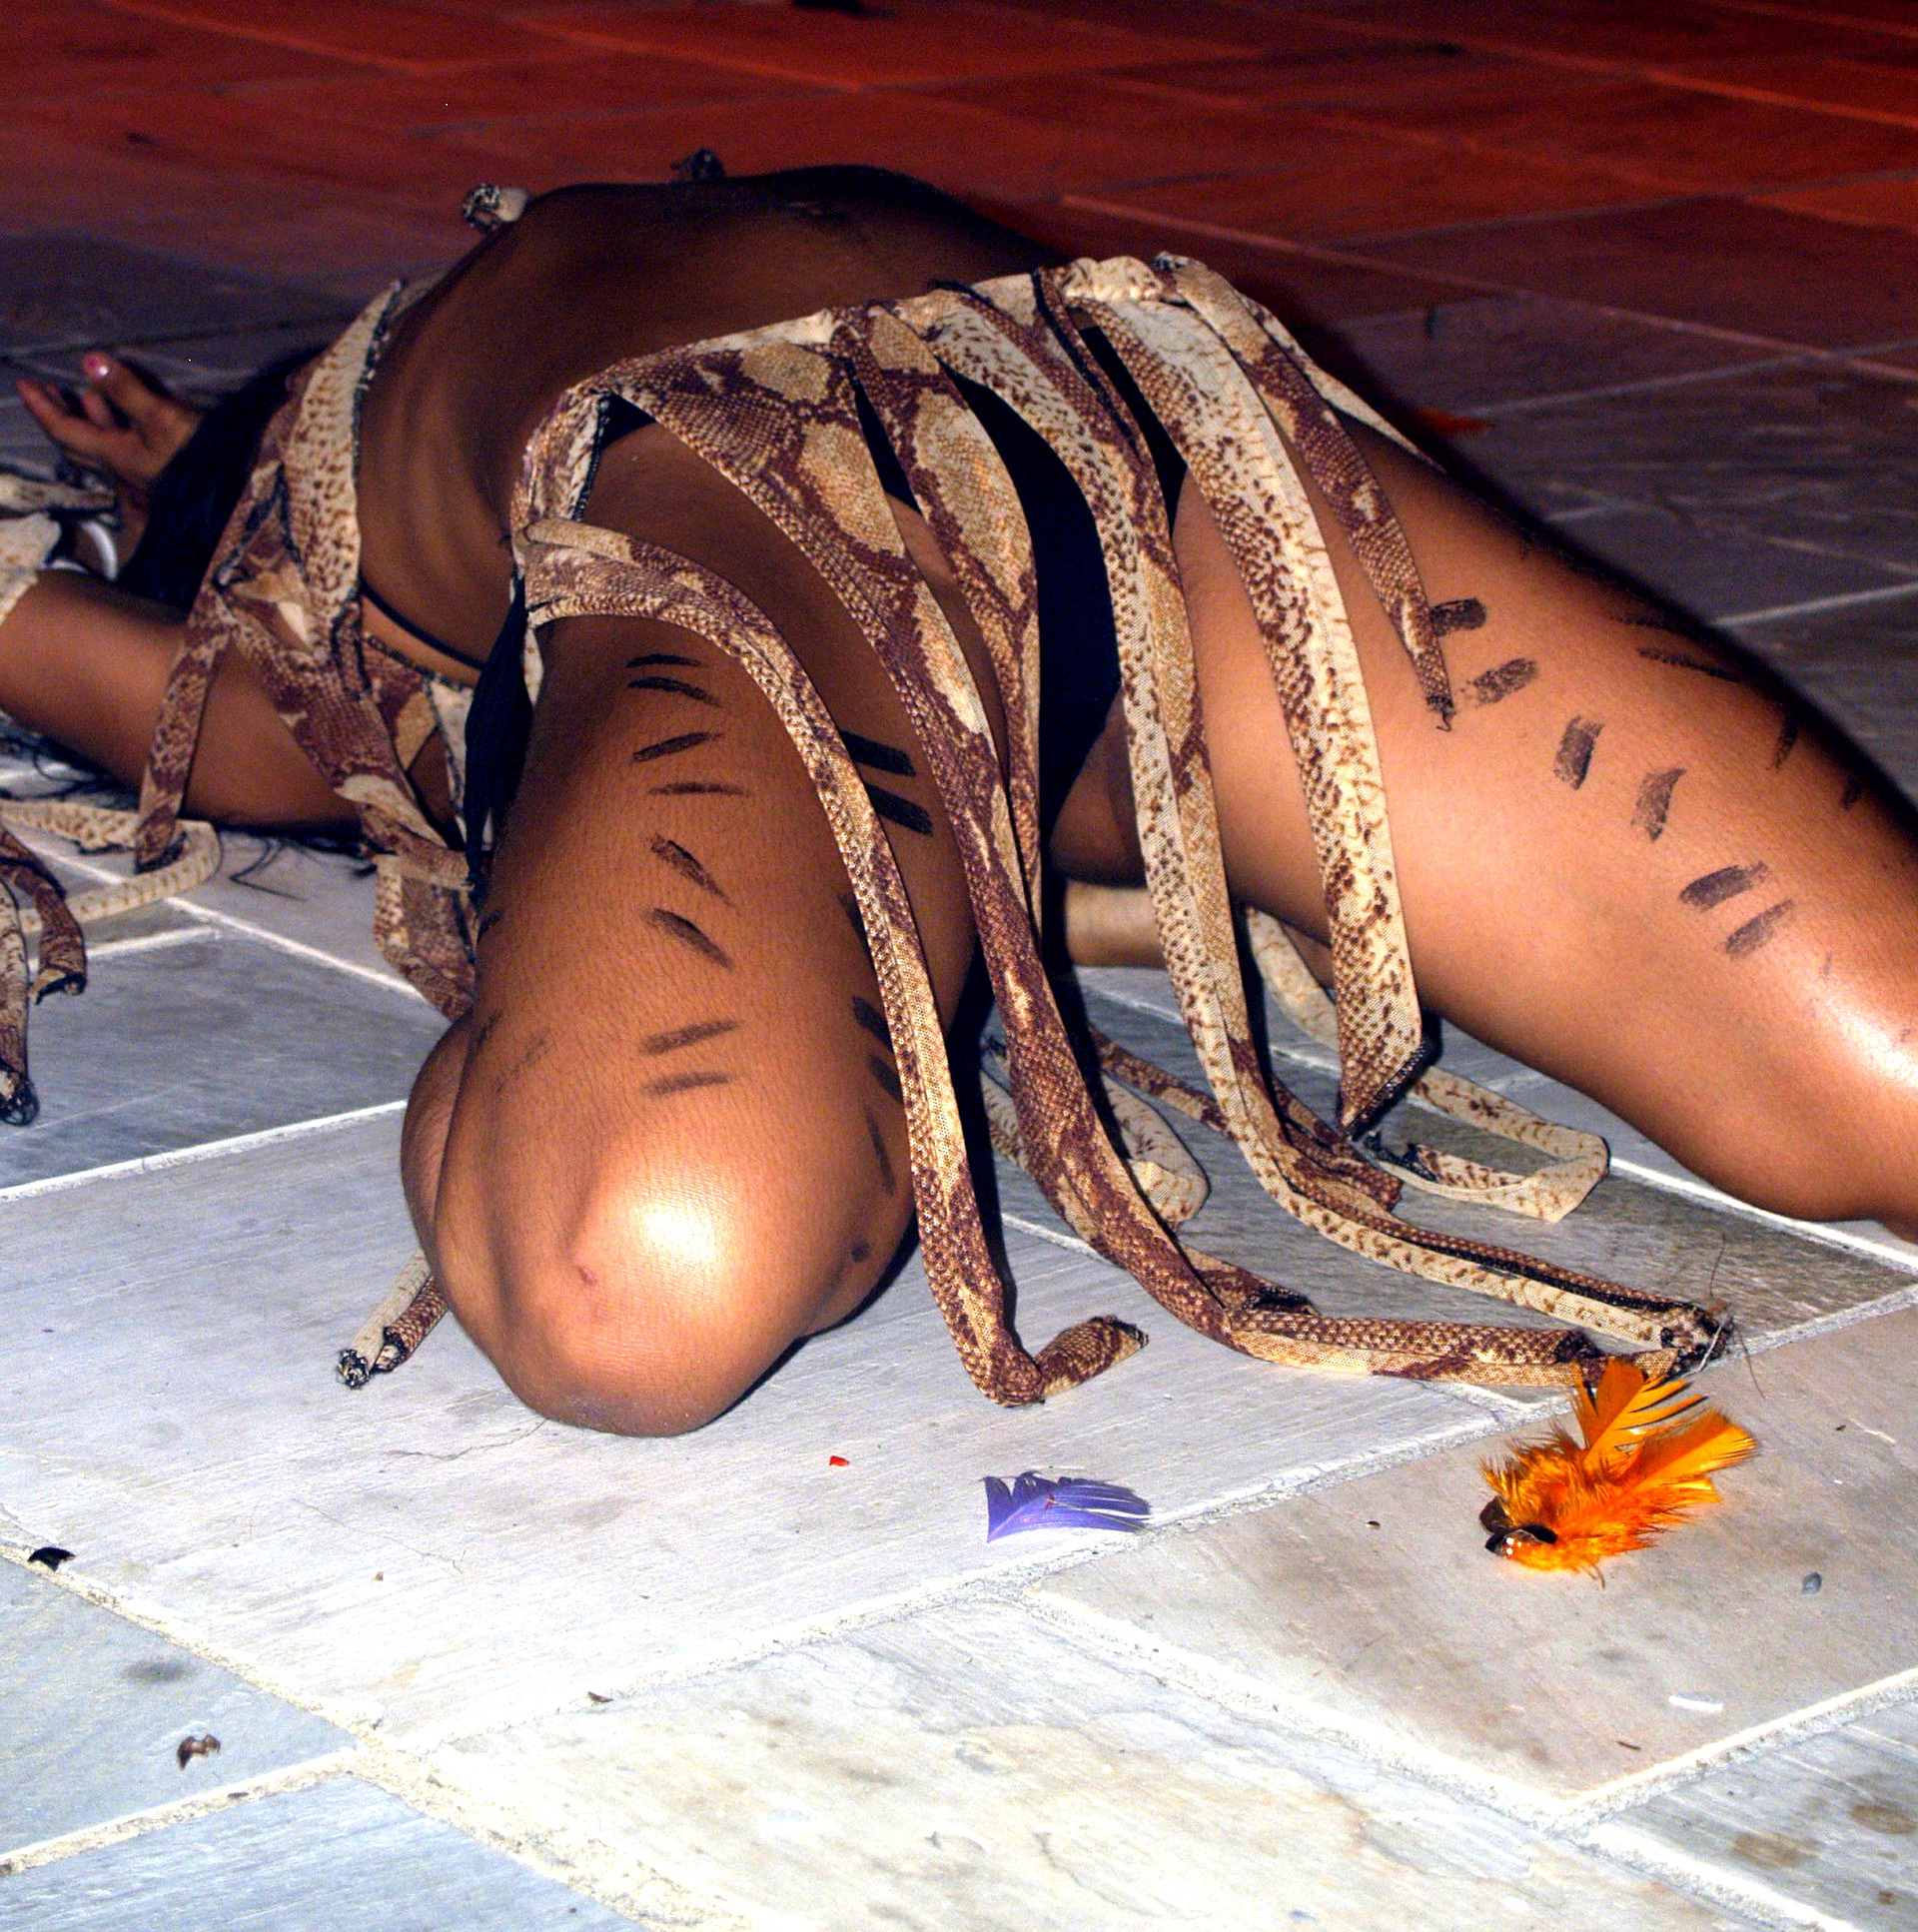
hand, girl, leg, show, arm, muscle, human body, dancer, samba, brazil, manaus, human positions, sun tanning